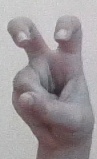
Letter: toot